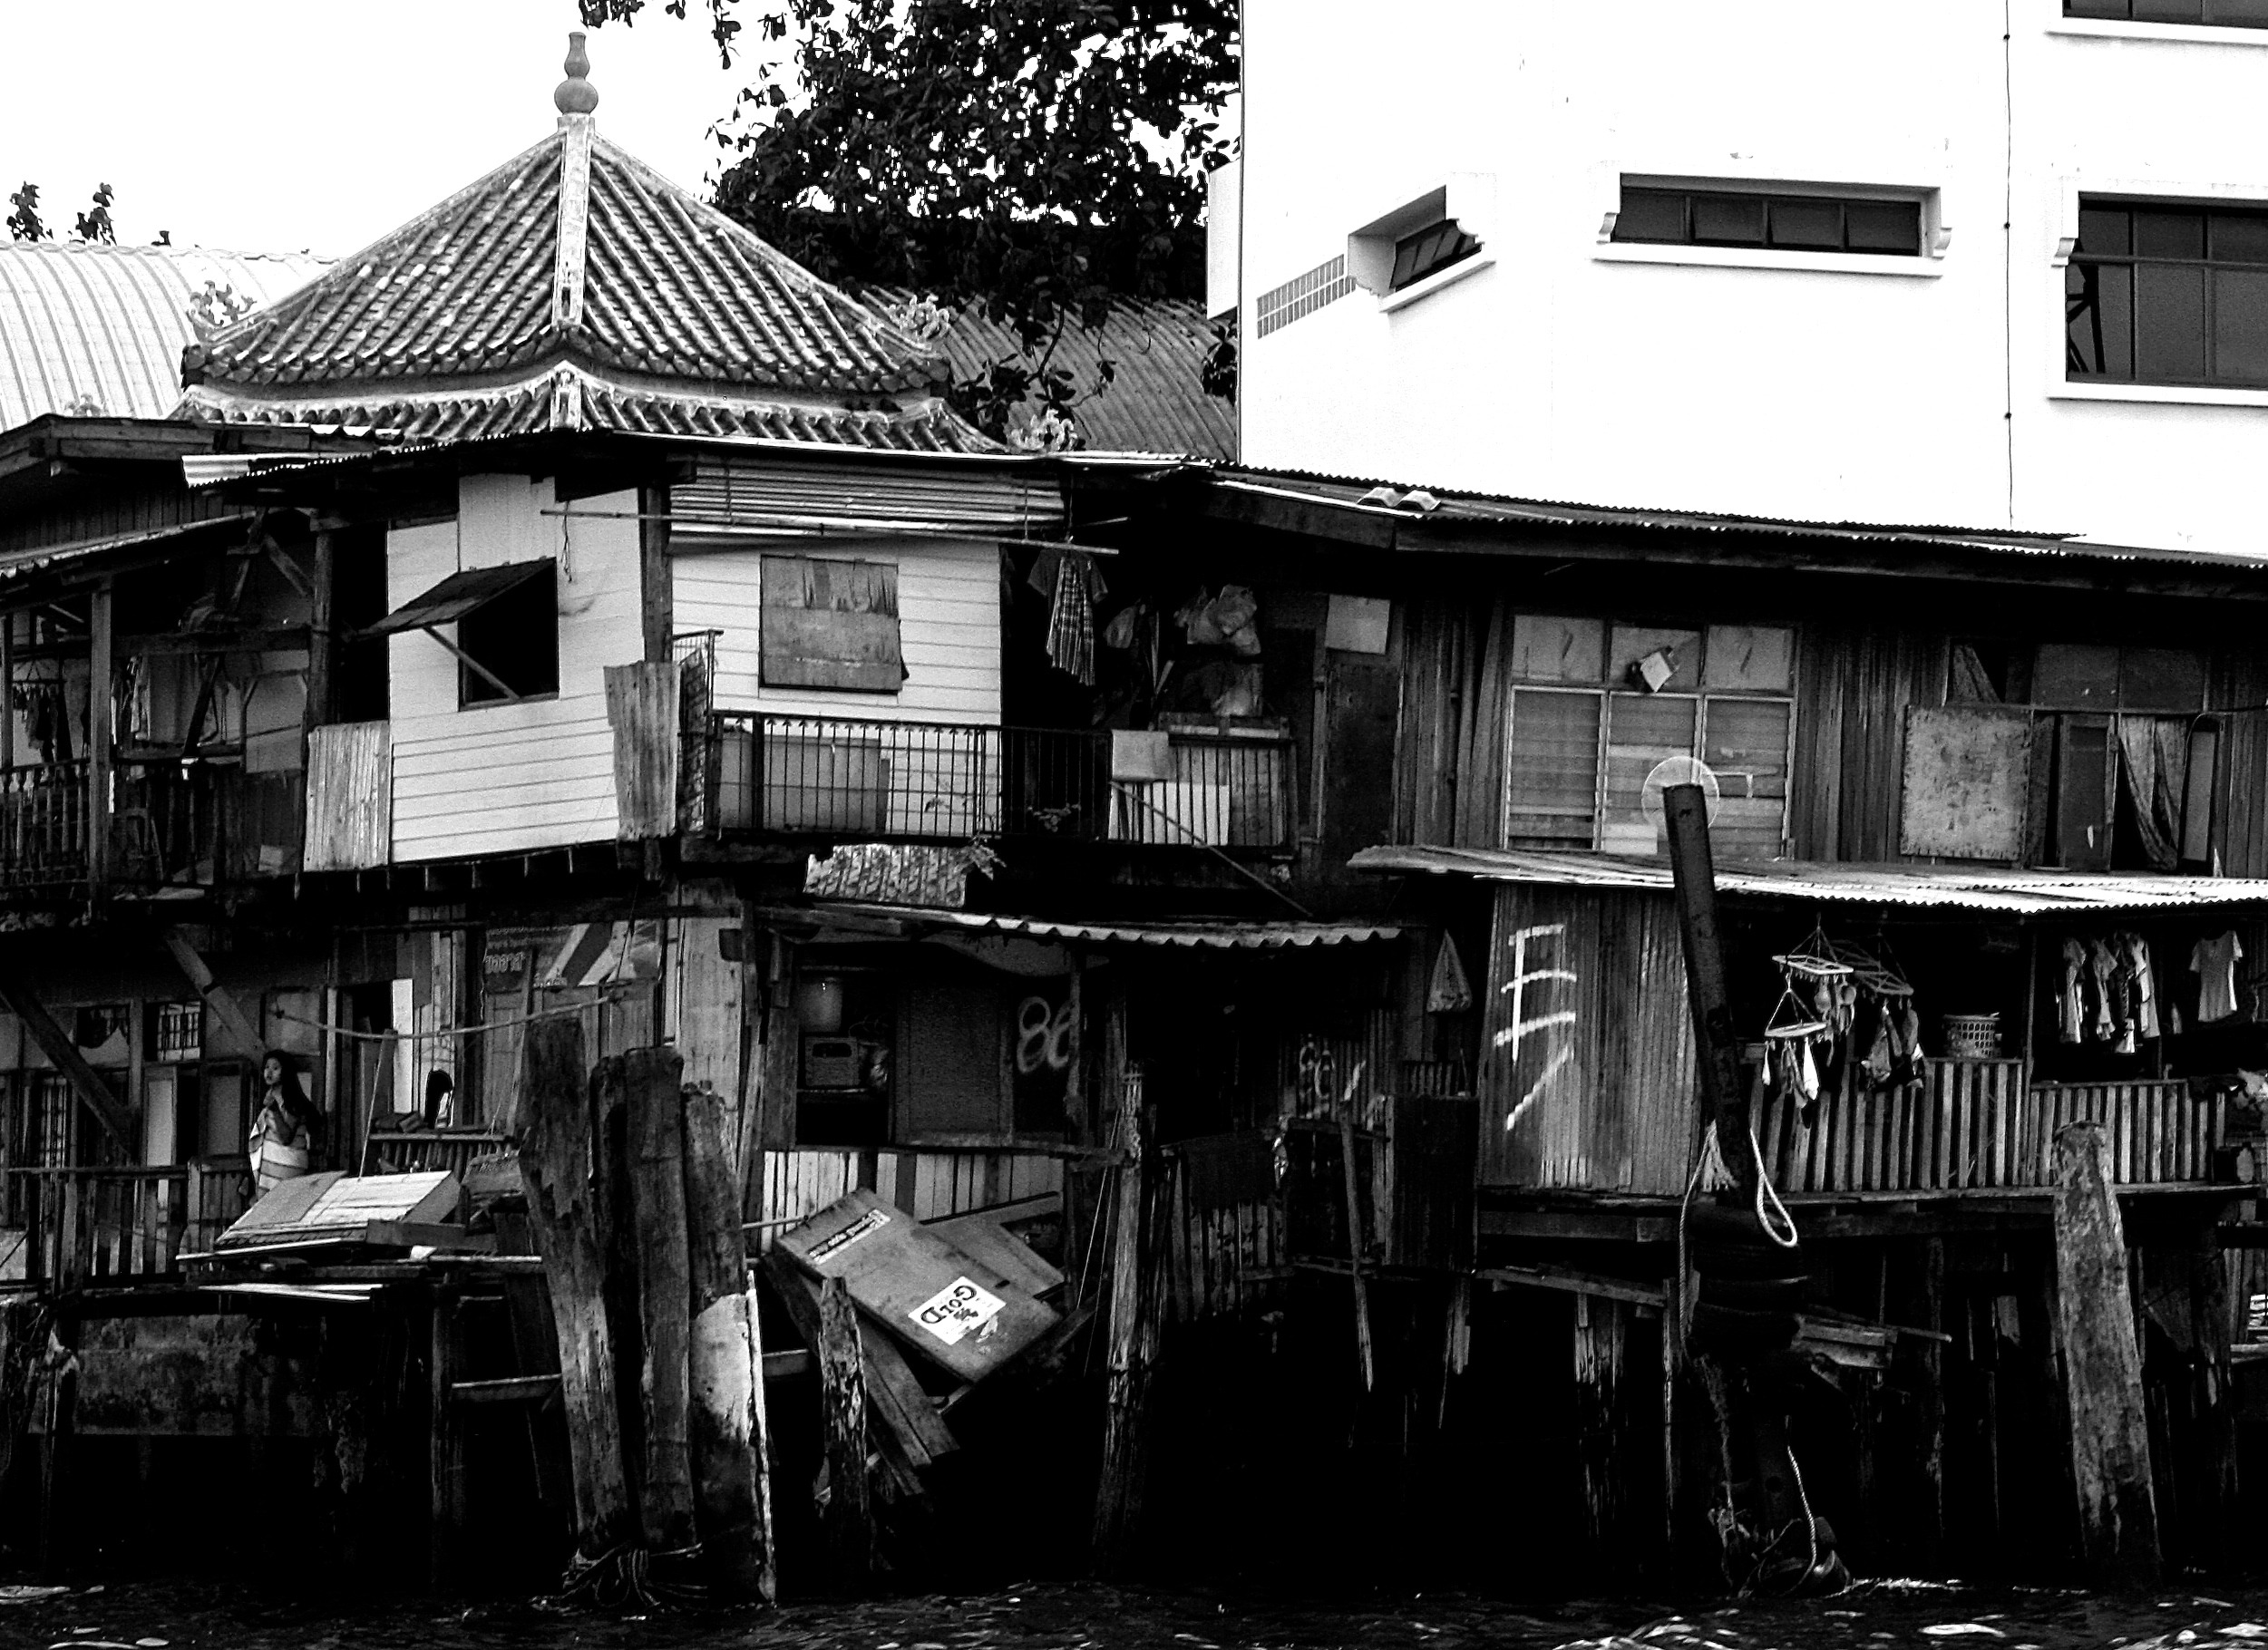
water, black and white, architecture, road, street, house, town, building, monochrome, outside, wooden, bangkok, riverside, monochrome photography, residential area